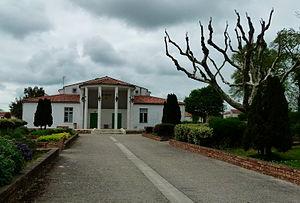
La salle des Fêtes et le parc arboré d'Aigrefeuille-d'Aunis.
Aigrefeuille-d'Aunis est une commune du Sud-Ouest de la France, située dans le département de la Charente-Maritime.